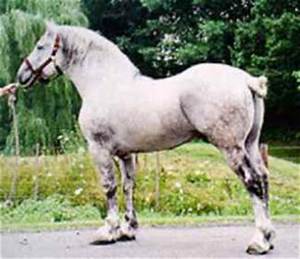
Label: cavallo